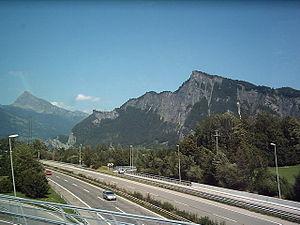
La route européenne 43 est une route reliant Würzburg en Allemagne à Bellinzona en Suisse en passant par l'Autriche. Elle est un important axe de franchissement des Alpes.